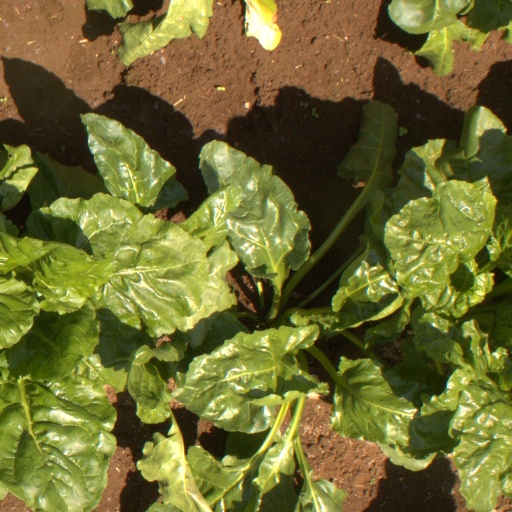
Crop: sugar beet